Noardeast-Fryslân

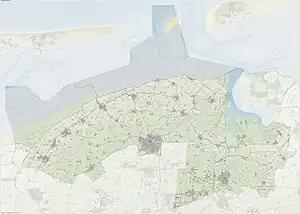
Dutch topographic map of the municipality of Noardeast-Fryslân, February 2024

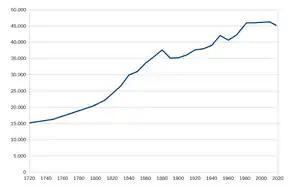
Historical population of the former municipalities 1718–2018

The municipality consists of 53 settlements of which Dokkum is the seat of government. Noardeast-Fryslân is also a region that is experiencing population decline.